Battle of Saipan

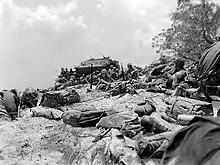
uneven beach in foreground littered with equipment, Marines, and amphibious vehicle in the distance

Nimitz, the commander of the Pacific Fleet, assigned Admiral Raymond Spruance, commander of the Fifth Fleet, to oversee the operation. Vice Admiral Richmond K. Turner, Commander, Joint Amphibious Forces (Task Force 51) oversaw the overall organization of the amphibious landings of the Mariana Islands; he also oversaw the tactical command of the landing on Saipan as Commander, Northern Attack Force (TF 52). Once the amphibious landings were completed, Lieutenant General Holland M. Smith, Commanding General, Expeditionary Troops (Task Force 56), would oversee the ground forces for all of Forager; he would also oversee the ground combat on Saipan as Commander, Northern Troops and Landing Force.